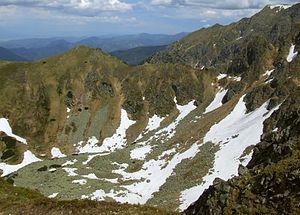
Le parc national des Basses Tatras NAPANT est un des parcs nationaux de Slovaquie. Son territoire recouvre la chaîne des Basses Tatras.